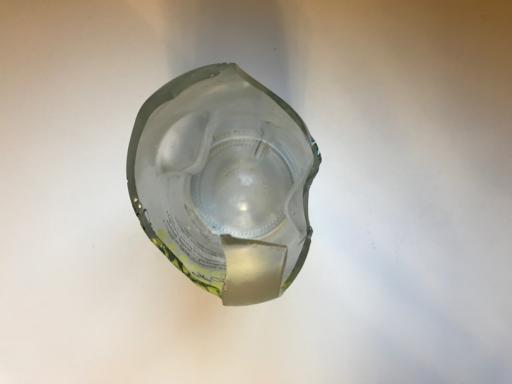
Label: glass